Philip IV of France

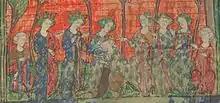
Relatives console Philip IV.

The children of Philip IV of France and Joan I of Navarre were: